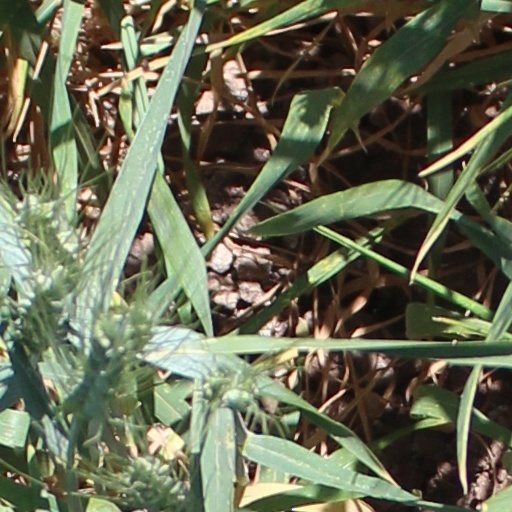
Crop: wheat